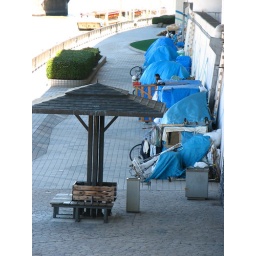
in interesting houses by the river